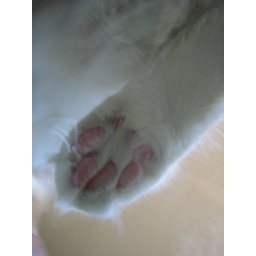
Taking pictures of Buddy from underneath the glass coffee table